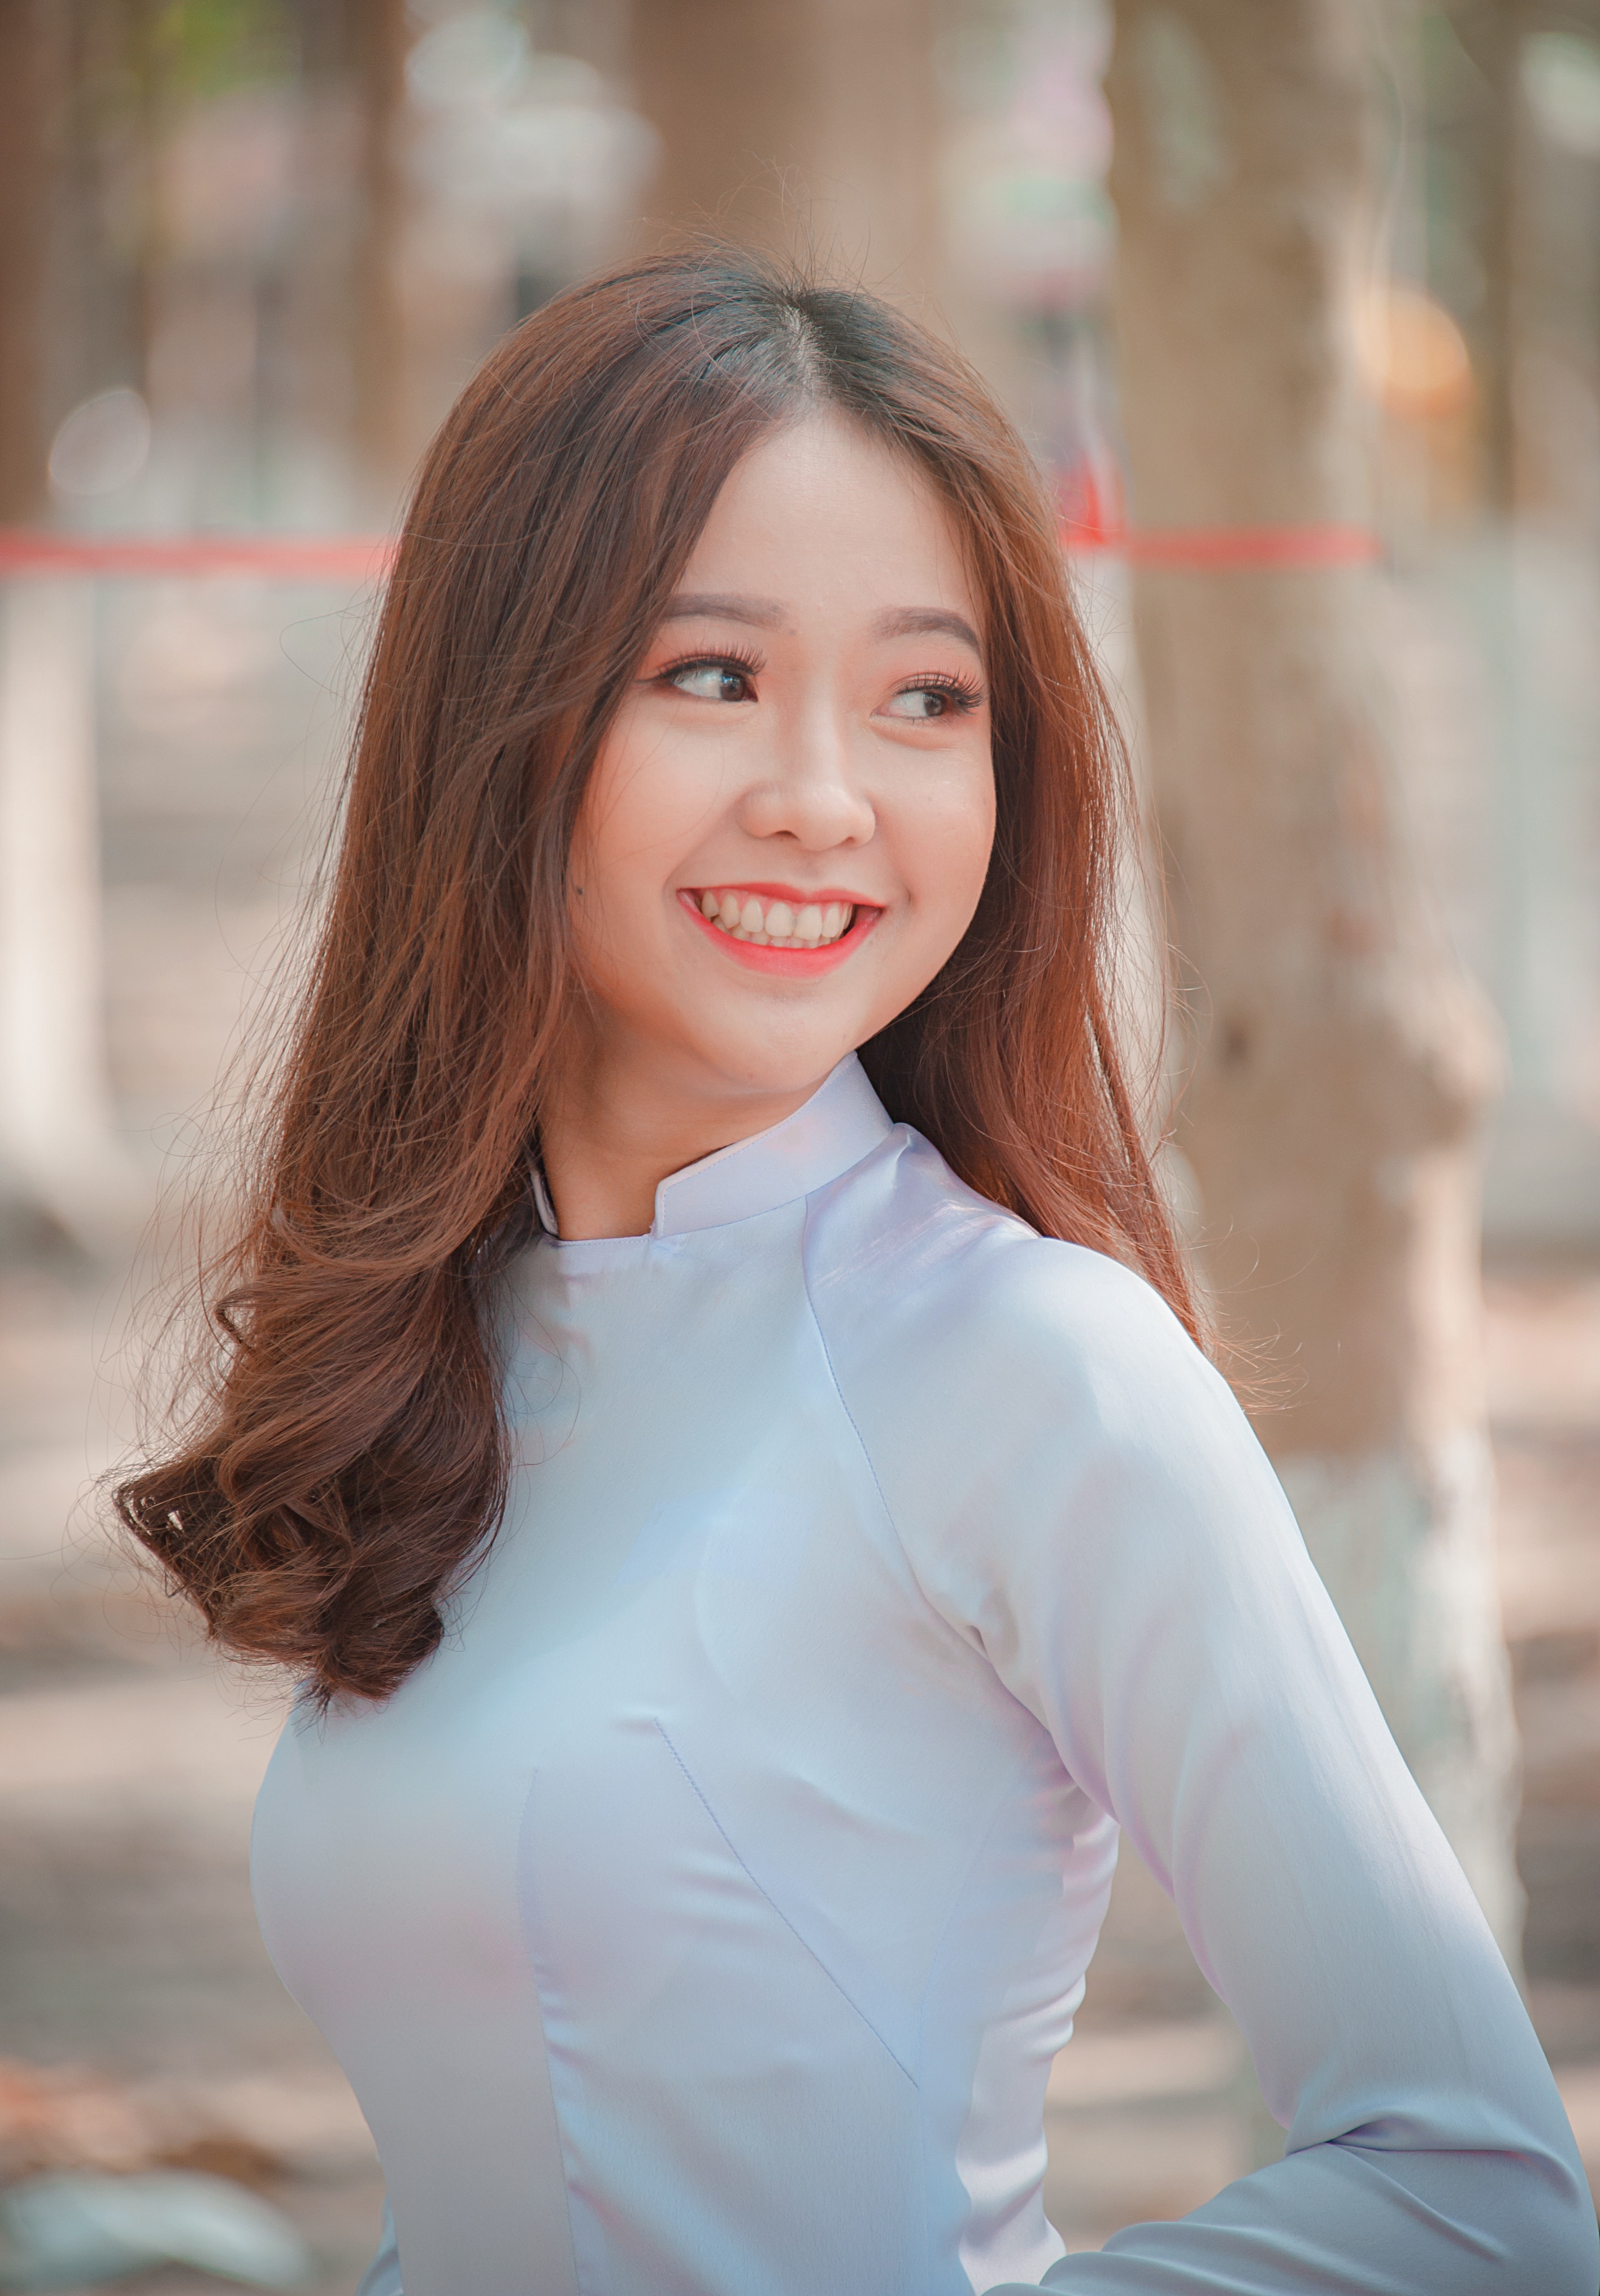
beauty, skin, photograph, facial expression, girl, lady, human hair color, smile, hairstyle, snapshot, photography, shoulder, long hair, portrait, brown hair, model, portrait photography, photo shoot, fun, hair coloring